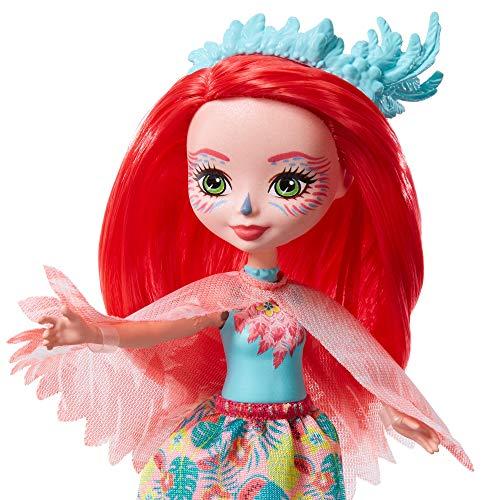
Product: Mattel Enchantimals Fanci Flamingo & Swash Dolls
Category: Toys & Games | Dolls & Accessories | Playsets
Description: Fanci Flamingo doll 6-inch comes with Swash flamingo -they're always together, and they look alike, too.
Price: $13.97
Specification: ProductDimensions:5x5x5inches|ItemWeight:3.52ounces|ShippingWeight:3.52ounces|ASIN:B07MZDJVN2|Itemmodelnumber:GFN42|Manufacturerrecommendedage:4-8years